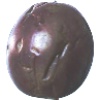
Label: passion_fruit